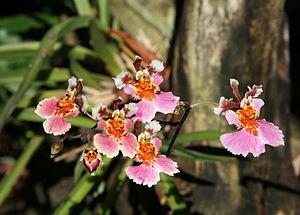
Cultivar de Tolumnia 'Kayster x Barbie' dans un jardin au sud-est de la Floride.